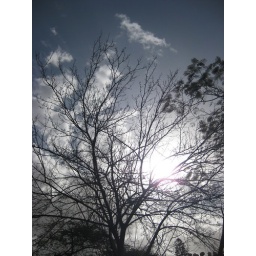
i love the way the trees look against the backdrop of a cloudy sunny sky